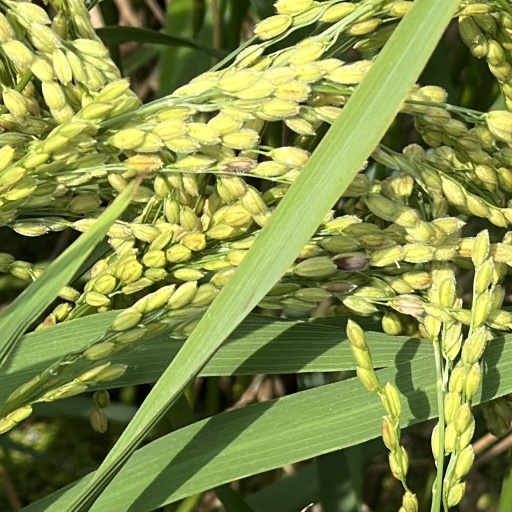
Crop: rice